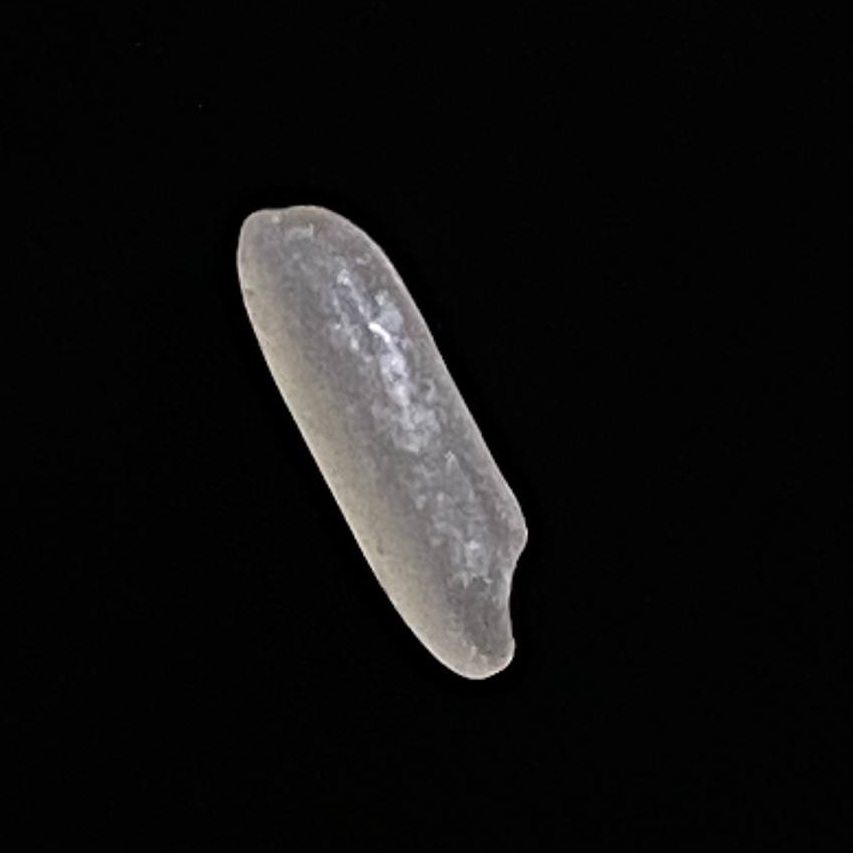
Rice variety: BR28